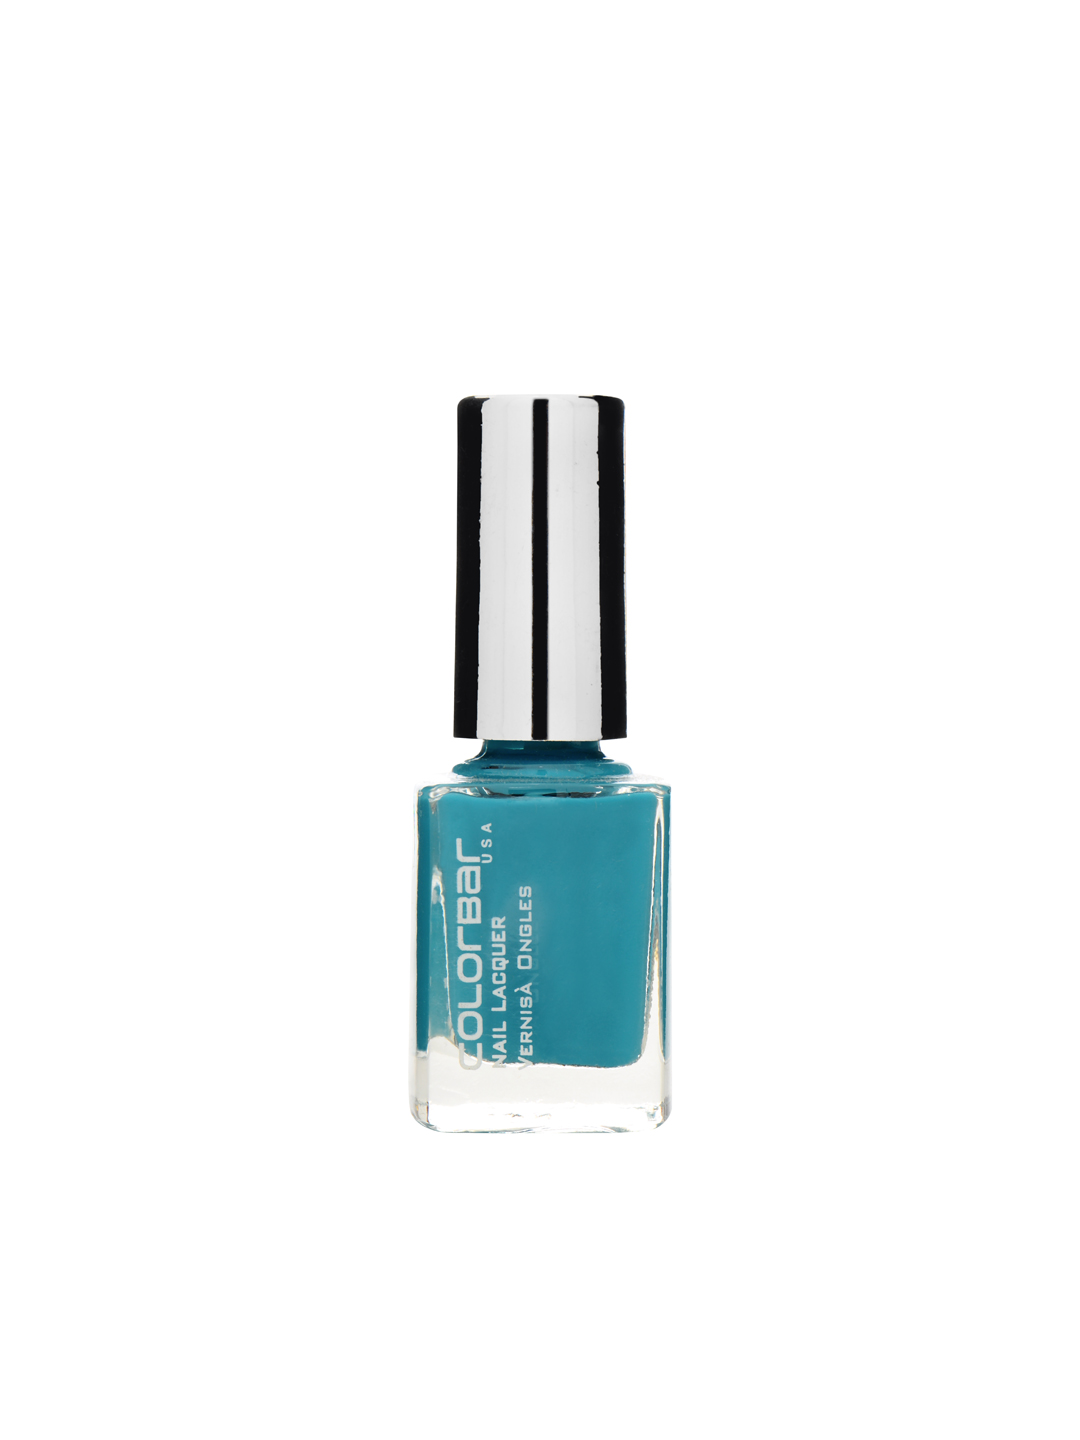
Colorbar Exclusive Nail Lacquer 14
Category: Personal Care / Nails / Nail Polish
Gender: Women
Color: Blue
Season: Spring 2017
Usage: Casual